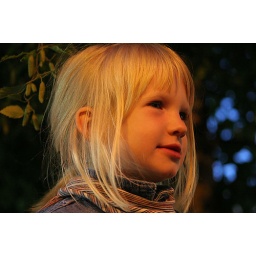
I found this little pretty girl in the middle of the italian word cup celebration at Temple Bar, Dublin, Ireland.